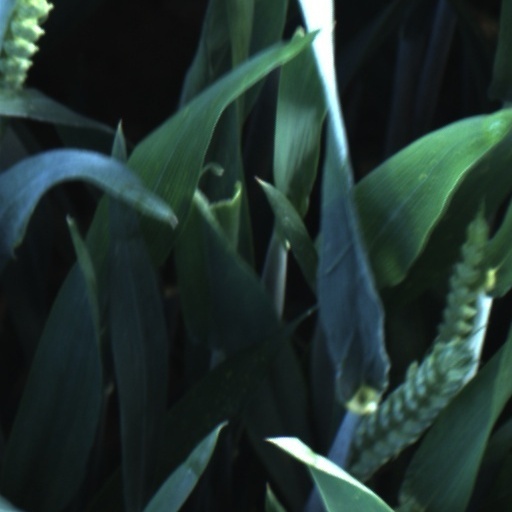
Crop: wheat